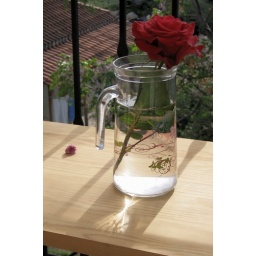
Someone had put the pot and rose on the table out in the balcony and I just had to take that shot!